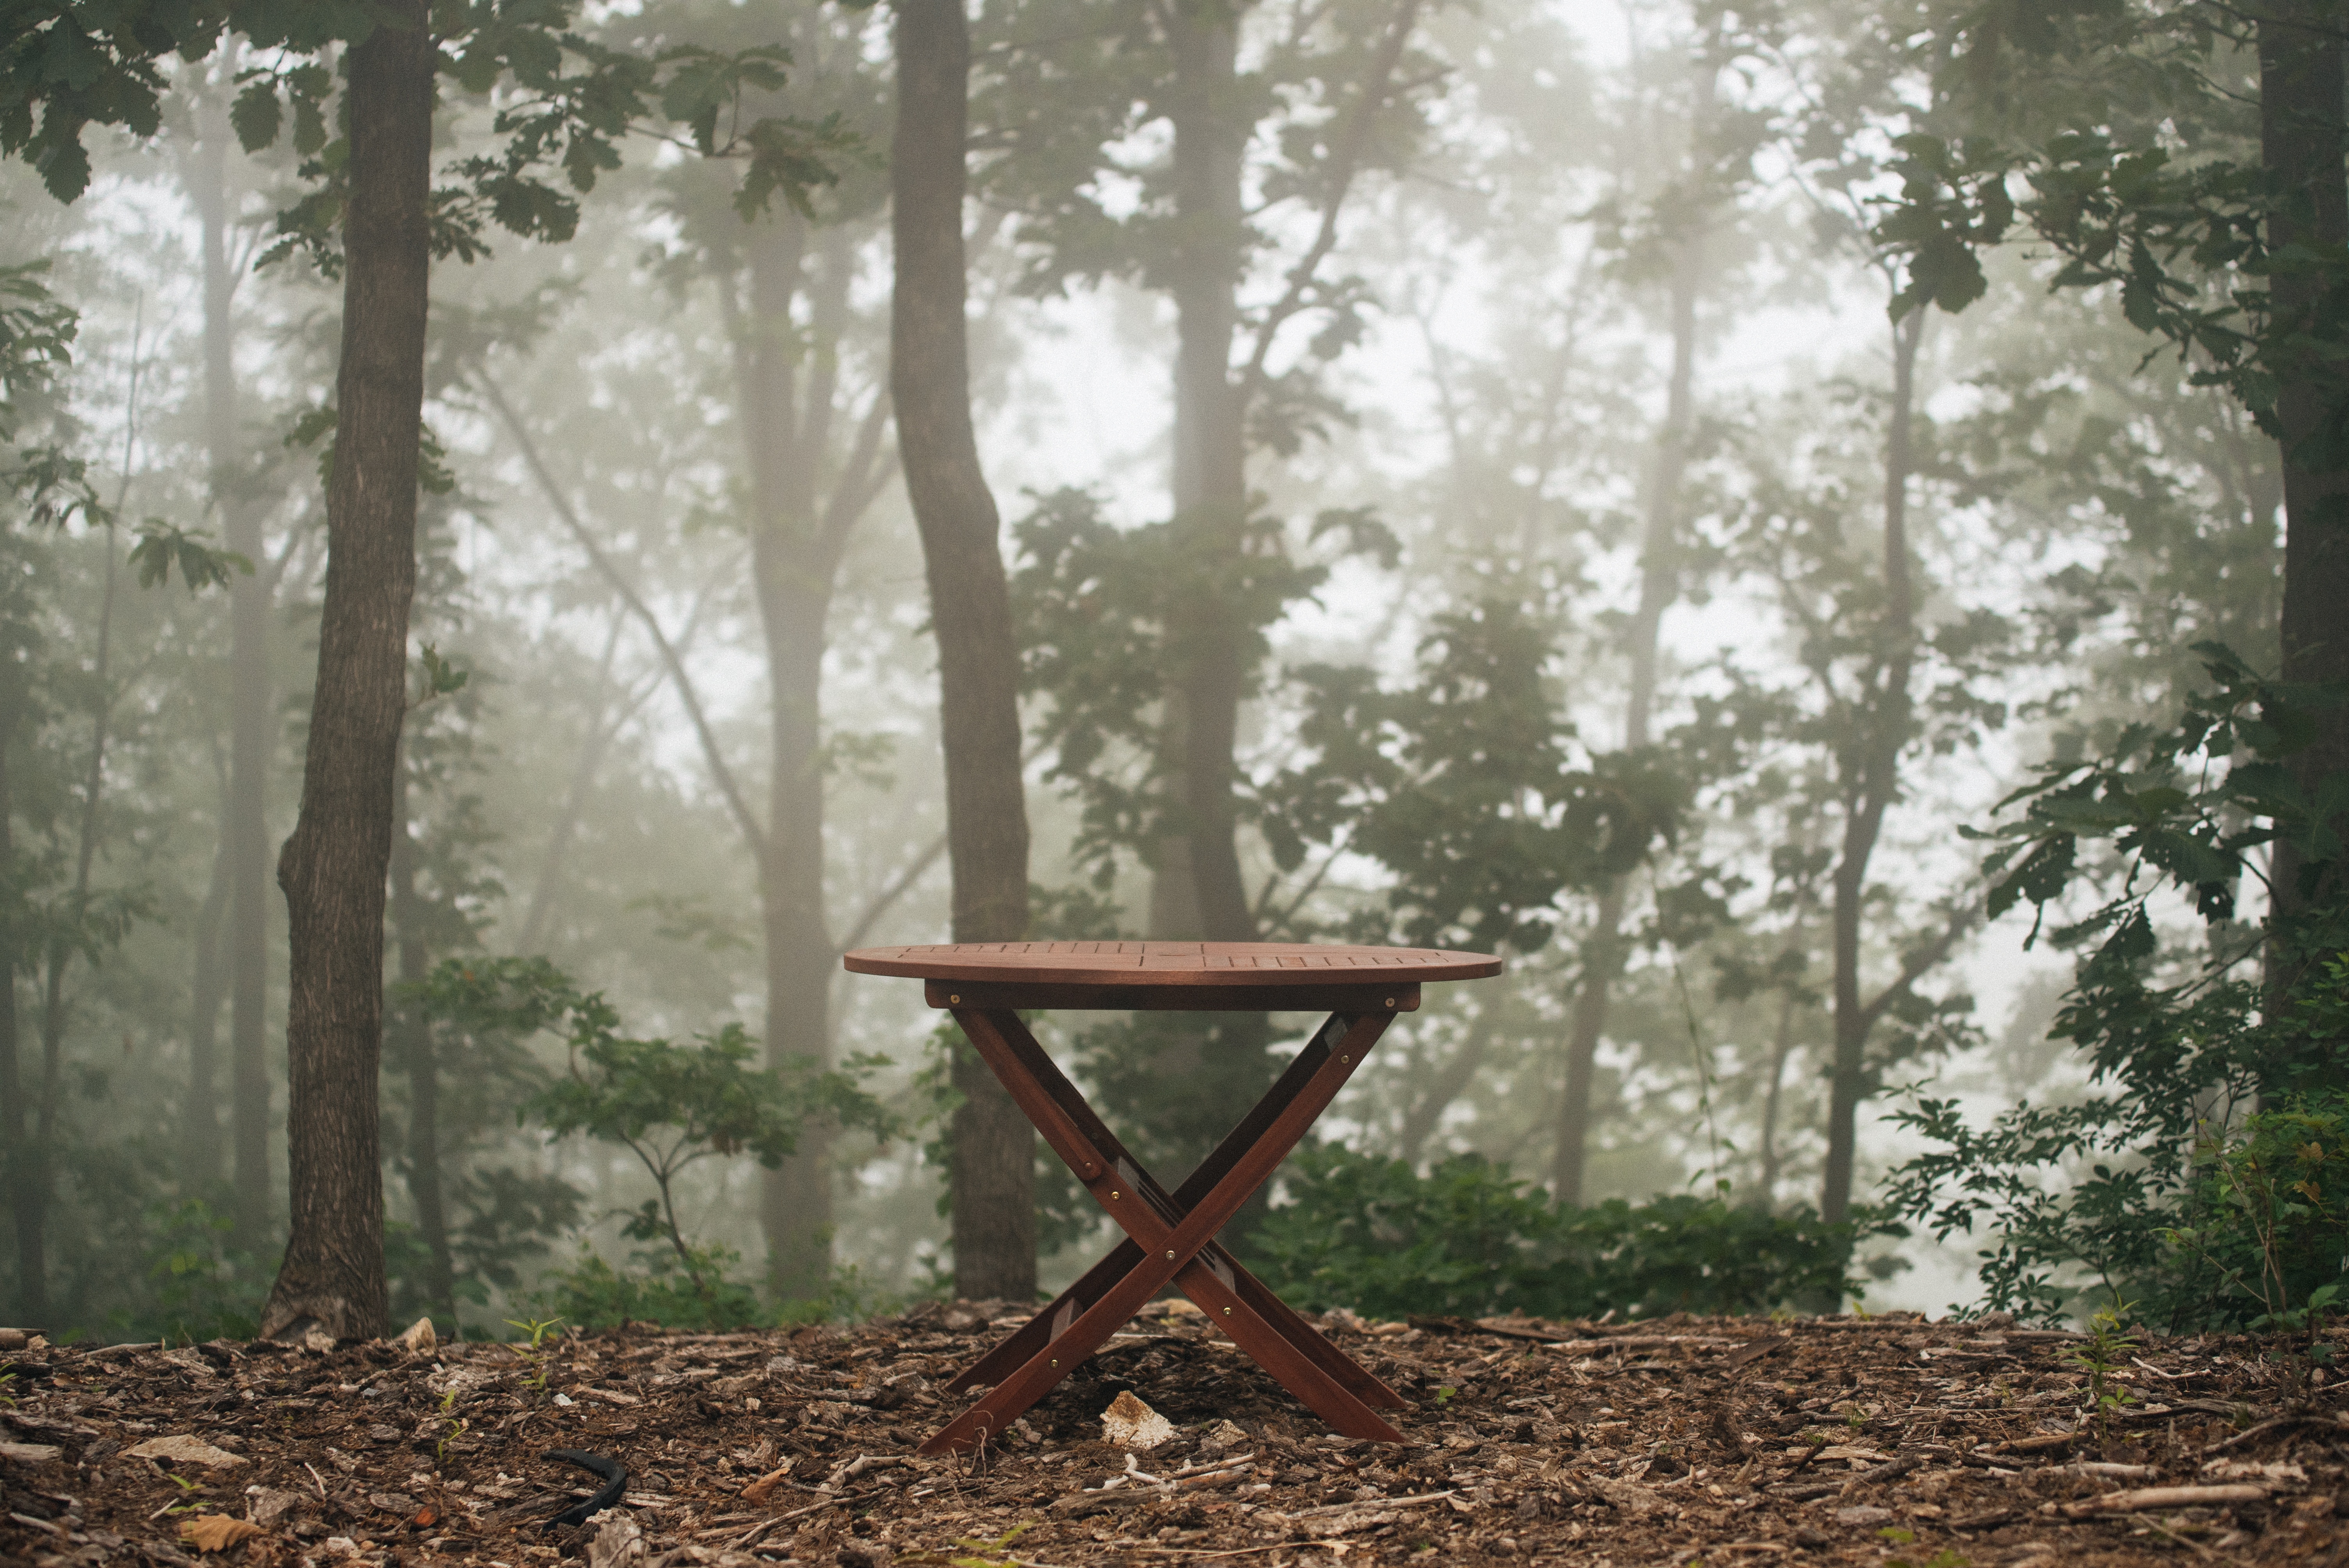
table, landscape, tree, nature, forest, outdoor, wilderness, branch, cafe, plant, wood, bench, sunlight, morning, leaf, chair, jungle, autumn, park, garden, season, break, woodland, habitat, outdoor furniture, empty seats, natural environment, woody plant